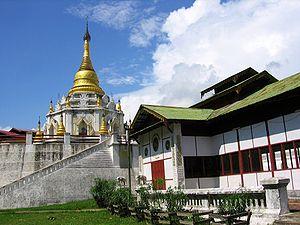
Bhamo est une ville de Birmanie située dans le district de Bhamo, État de Kachin, 186 km au sud de la capitale provinciale Myitkyina. C'est le dernier grand port de l'Irrawaddy avant la frontière chinoise. La population est constituée de Chinois et de Shans, avec des Kachins dans les collines environnantes. Elle est majoritairement bouddhiste.